Carl Kiekhaefer

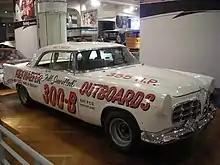
Baker's 1956 Chrysler 300-B

Kiekhaefer had nine drivers race for him in the 56 event season, taking first, second, third, and ninth in the final series points. The drivers combined for 30 wins, 25 poles, and 92 Top-10 finishes in their 126 races. Four drivers combined for 16 straight team wins between March 25 and June 3.